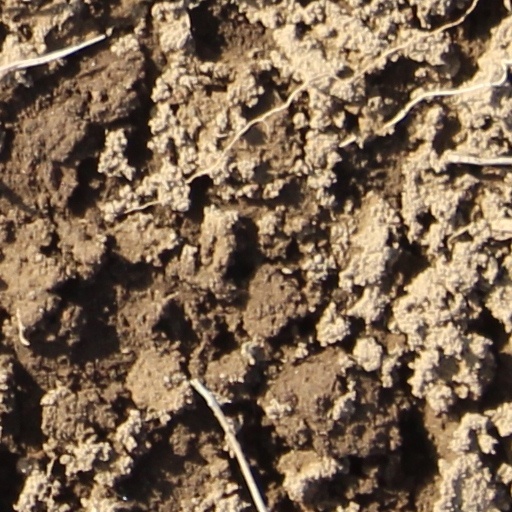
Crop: wheat